Gopi (1970 film)

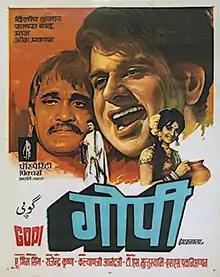
Film poster

Gopi is a 1970 Hindi-language action drama film produced by T. S. Muthuswami & S. S. Palaniappan and directed by A. Bhimsingh. The film stars Dilip Kumar, Saira Banu in the lead roles, along with Pran, Om Prakash, Nirupa Roy, Farida Jalal, Johnny Walker, Ramayan Tiwari, Mukri, Sudesh Kumar, Durga Khote, Lalita Pawar in other important roles. The music was composed by Kalyanji-Anandji.